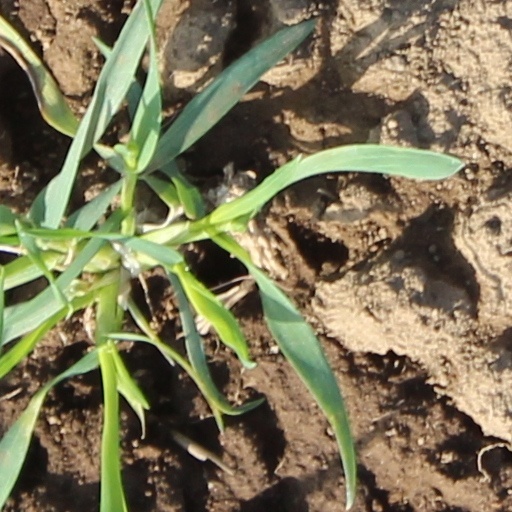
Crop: wheat